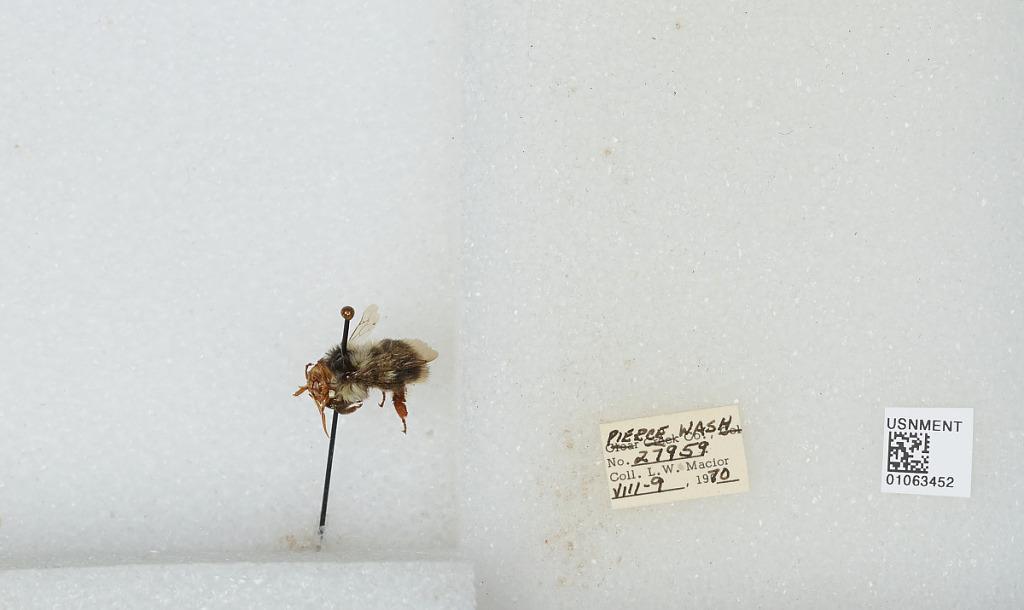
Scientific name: Bombus bifarius nearcticus
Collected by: L. Macior
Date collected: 1970-8-9
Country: United States
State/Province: Washington
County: Pierce
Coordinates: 47.05, -122.12